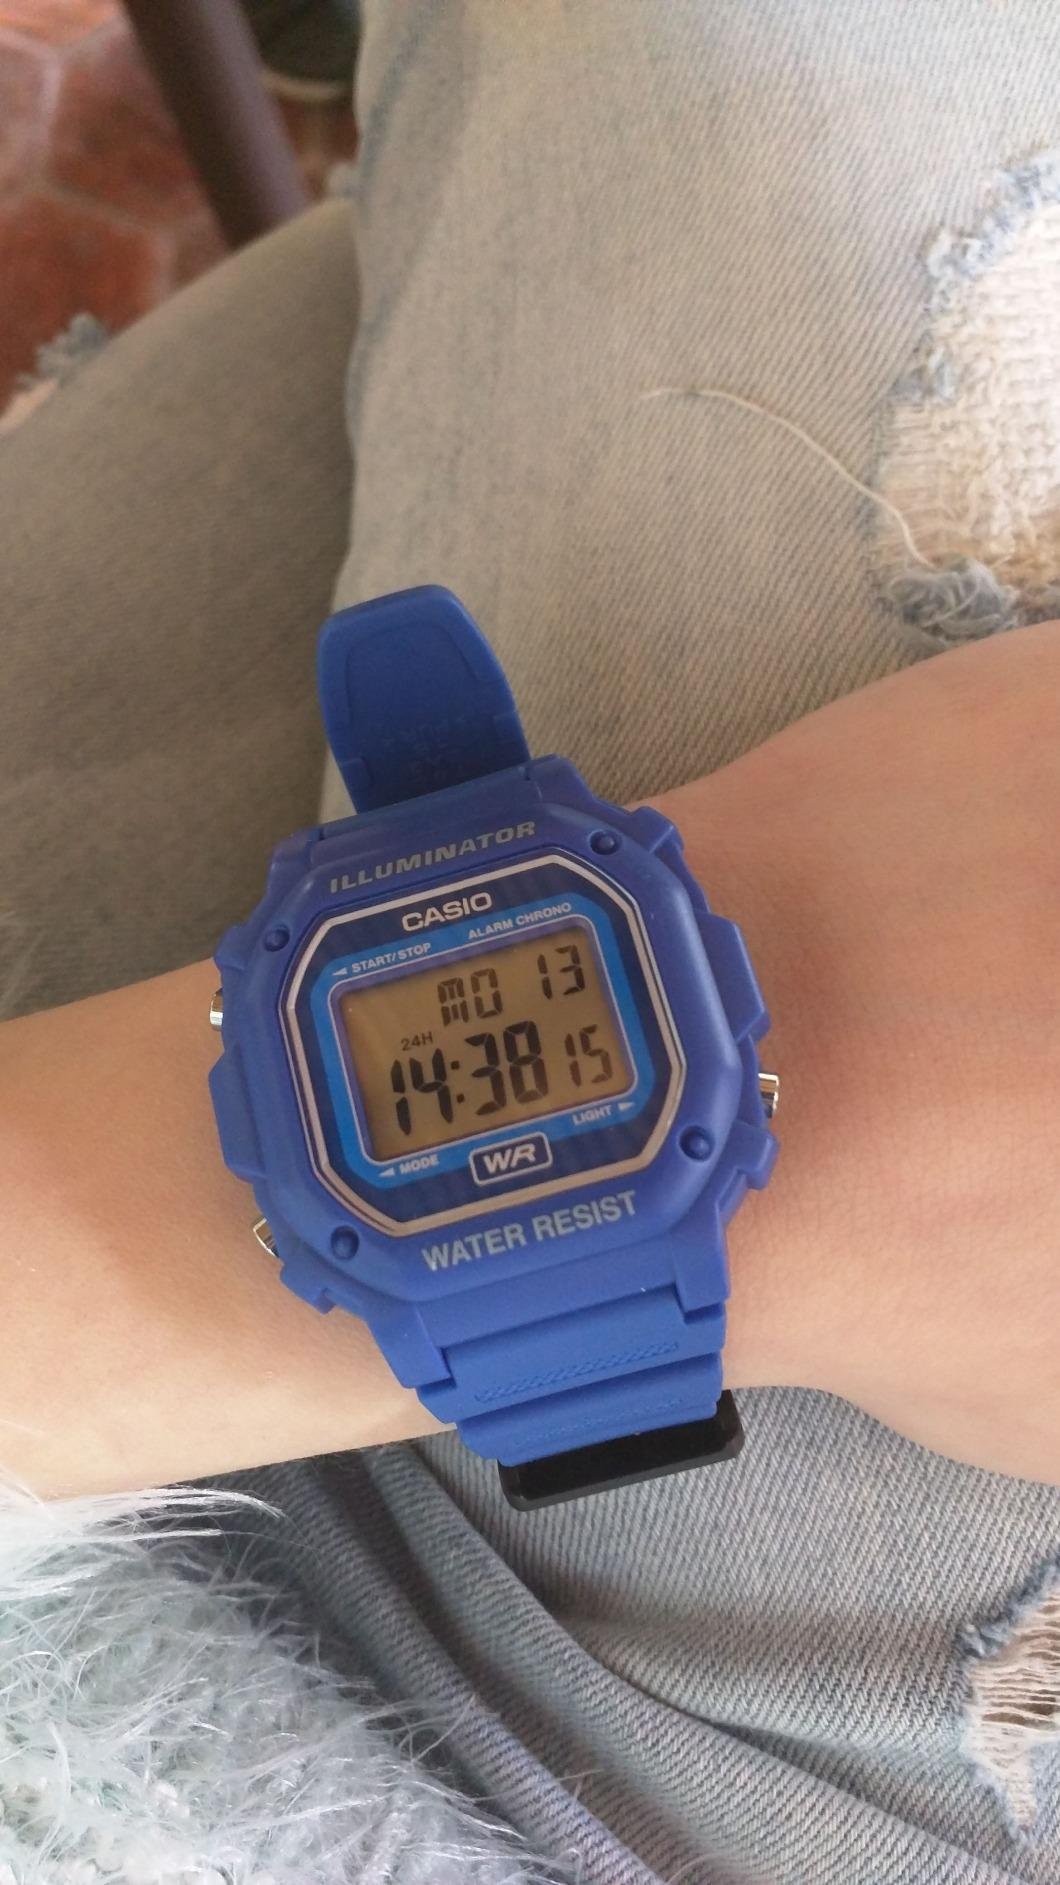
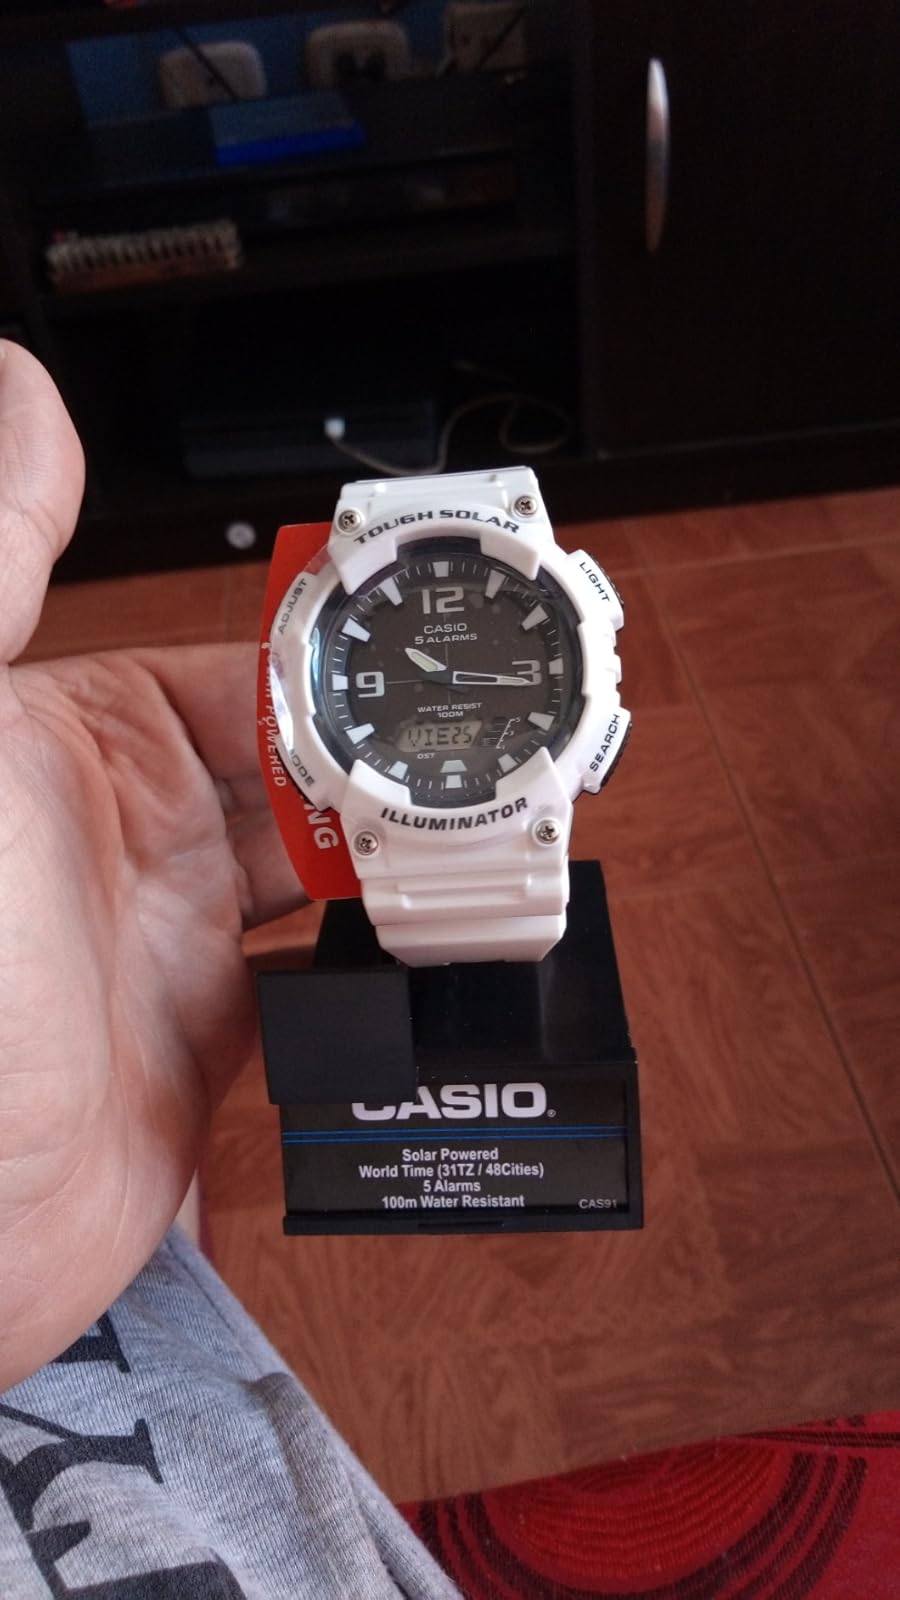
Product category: accessories_watch
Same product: no